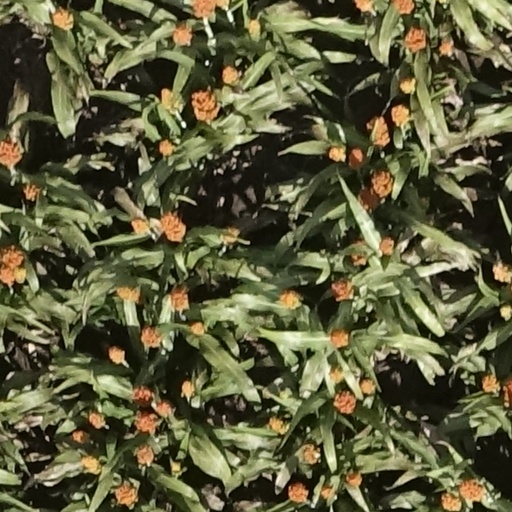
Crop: sorghum